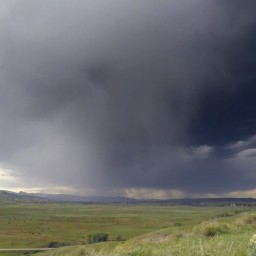
Cloud type: Nimbostratus (Ns)